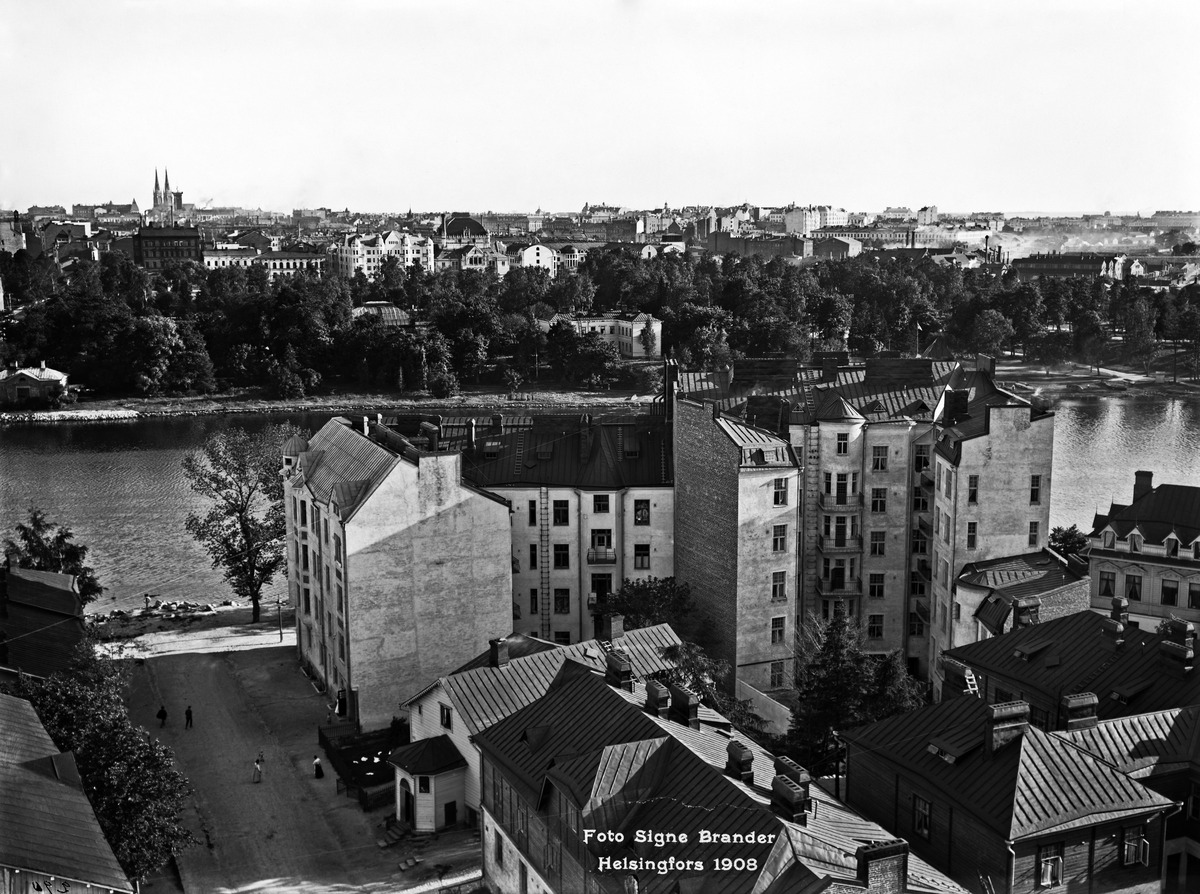
Näköala Työväentalon tornista lounaaseen
sisällön kuvaus: Näköala Työväentalon tornista lounaaseen.  Etualalla vasemmalla Saariniemenkatu 6, 4, 2.  Taustalla Kaisaniemi. mustavalkoinen
Kuvaaja: Brander, Signe, valokuvaaja
Ajankohta: kuvausaika 1908
Paikka: Suomi, Uusimaa, Helsinki, Siltasaari Helsinki, Saariniemenkatu 6, 4, 2
Aiheet: puistot, asuinrakennukset